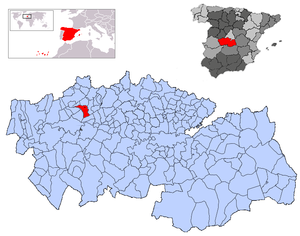
San Román de los Montes est une commune d'Espagne de la province de Tolède dans la communauté autonome de Castille-La Manche.